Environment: real
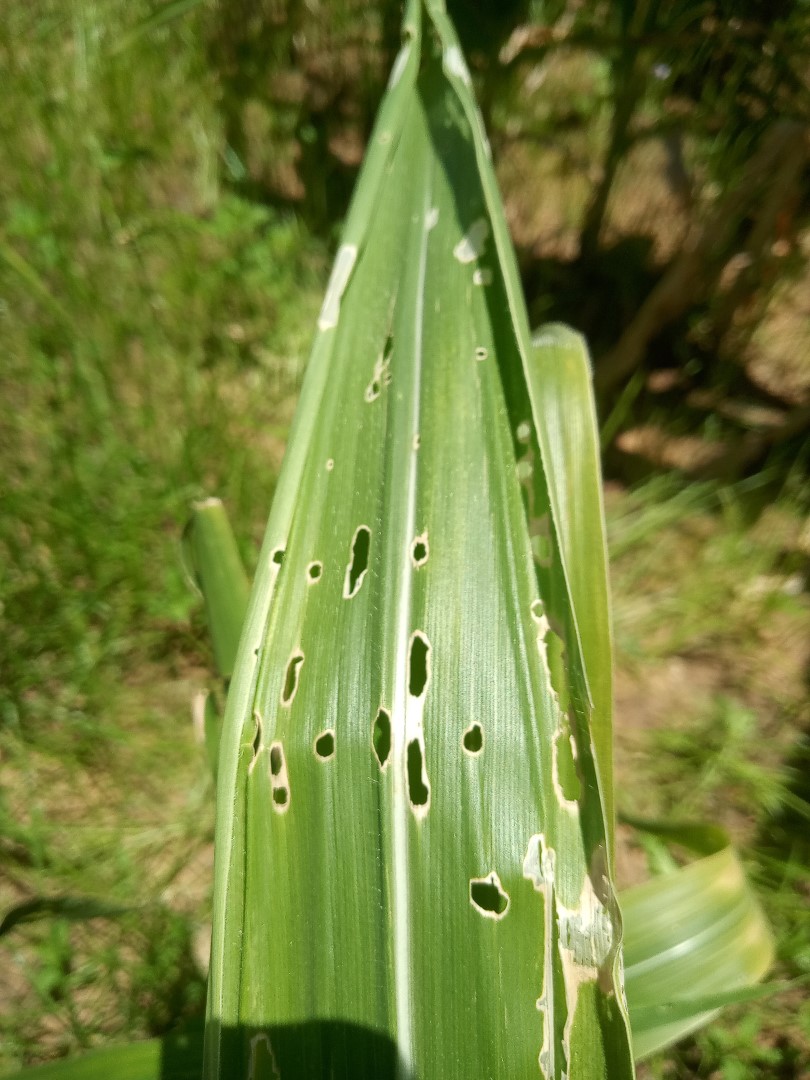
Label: fall_armyworm